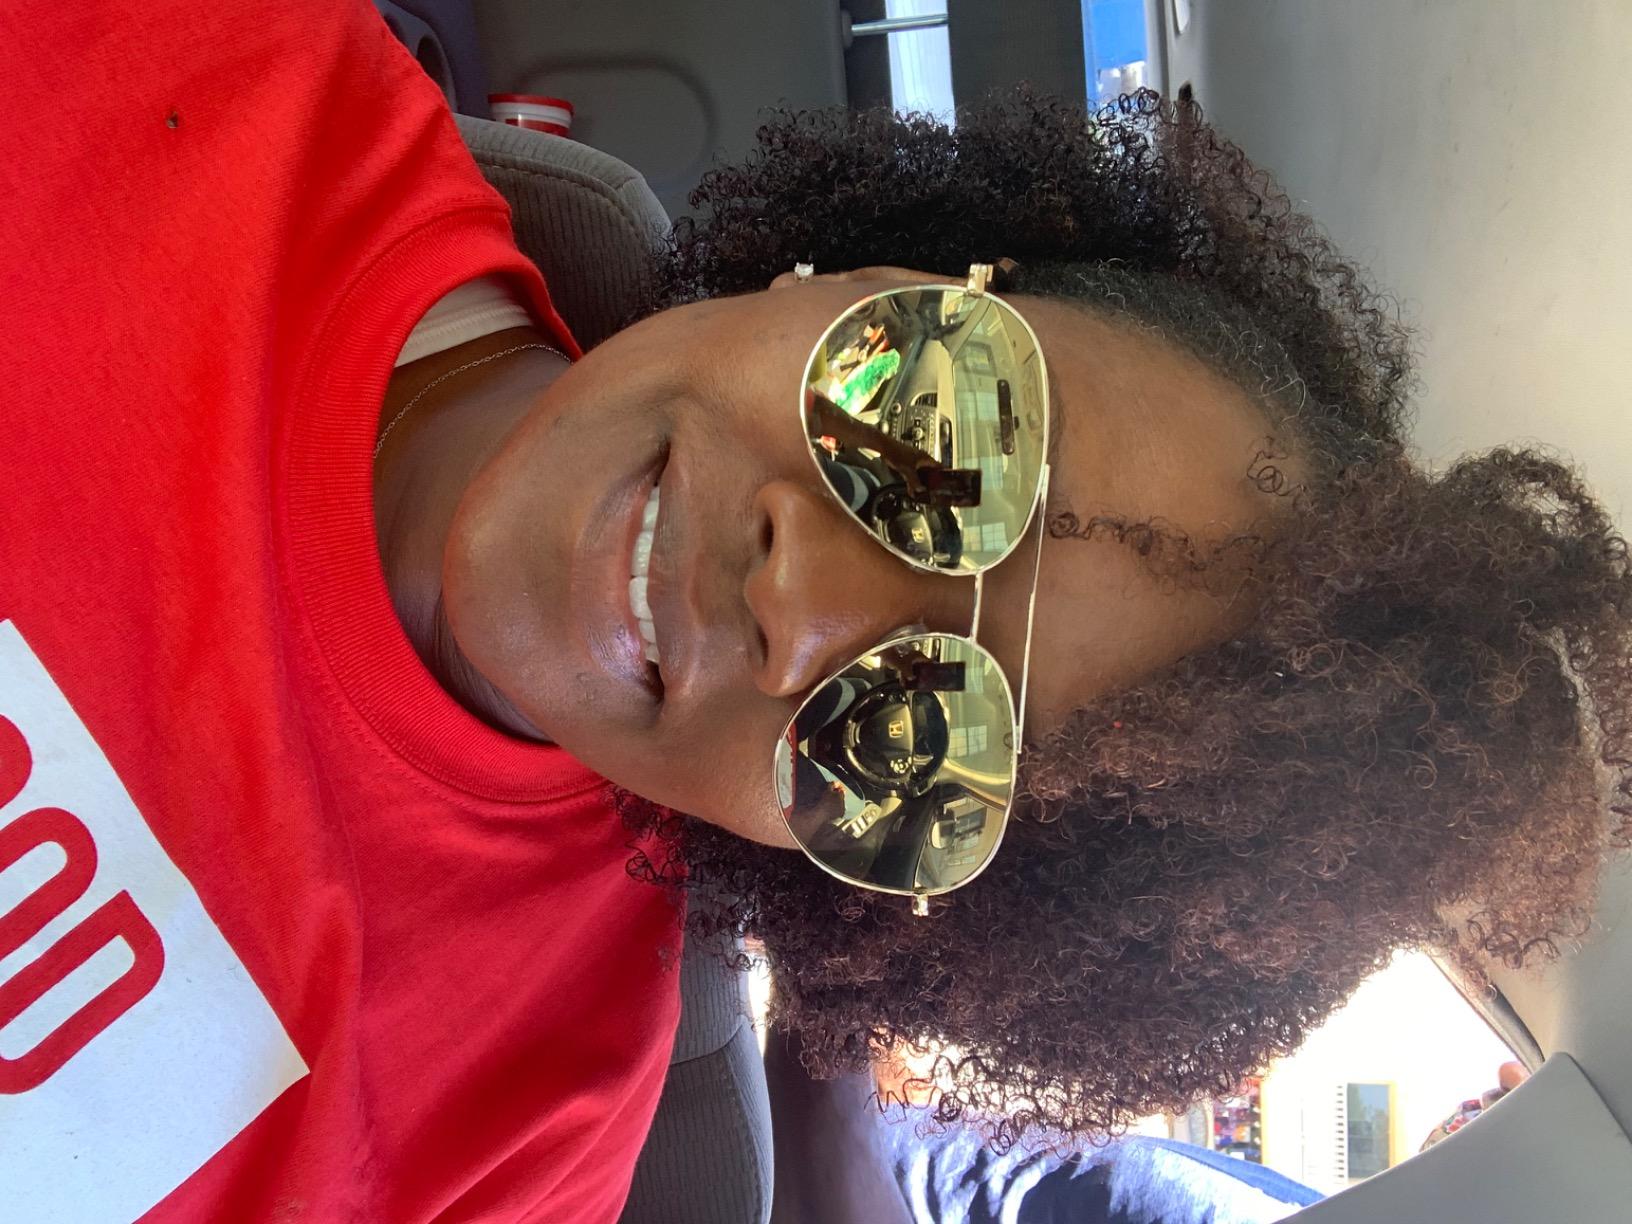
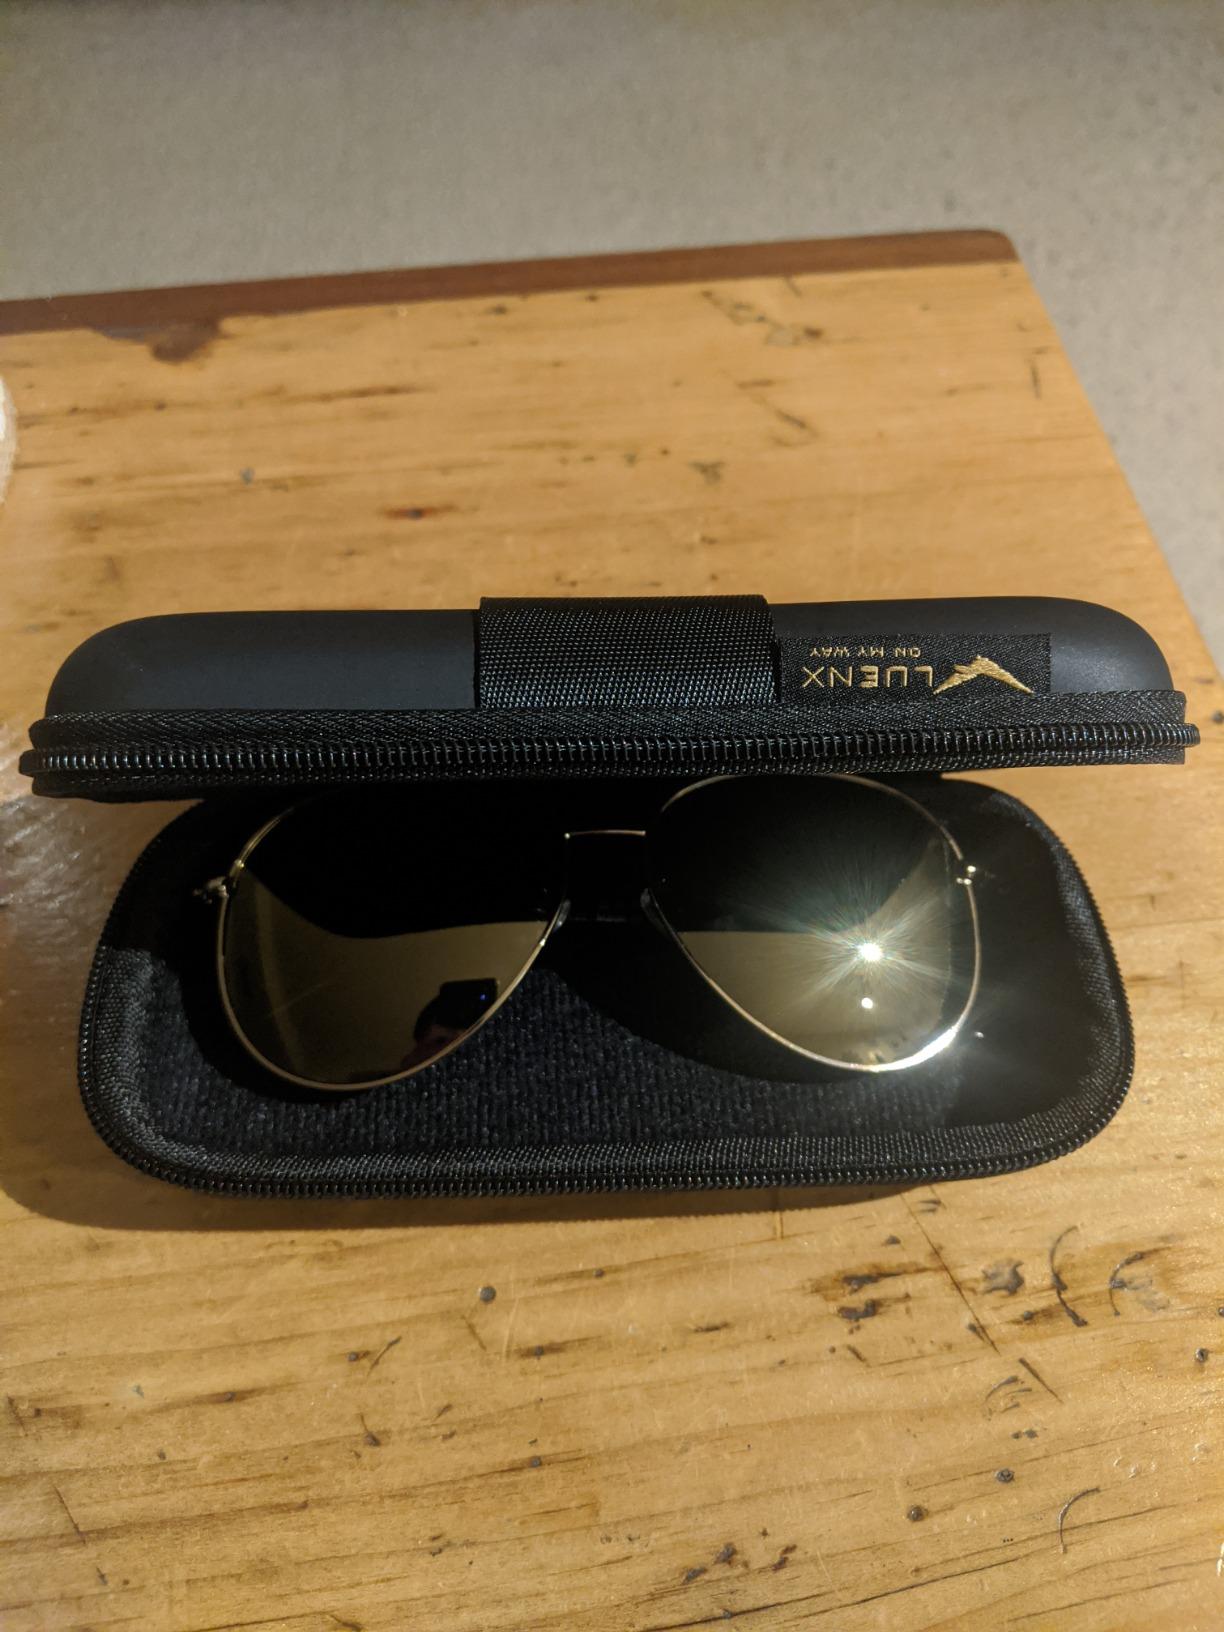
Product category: accessories_sunglasses
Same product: yes